New Lexington, Ohio

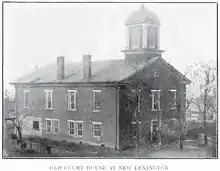
Previous courthouse in New Lexington

The village was named after Lexington, Massachusetts, and originally consisted of 64 lots, which Comly sold for prices ranging from $25 to $50 apiece. After the sale, the village began to grow and residents built houses and businesses including a tannery, hat shop, and tavern. A post office was first established in 1829.